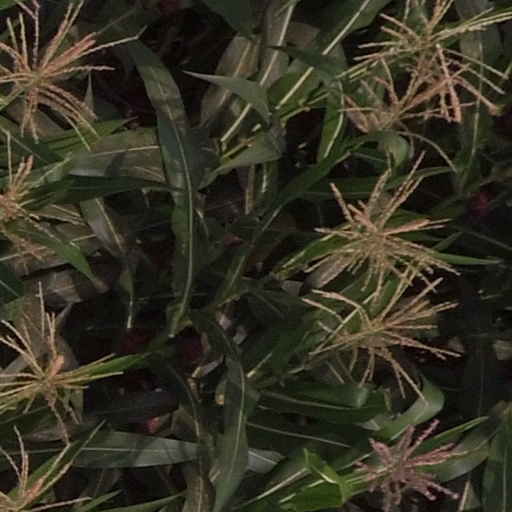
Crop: maize; corn